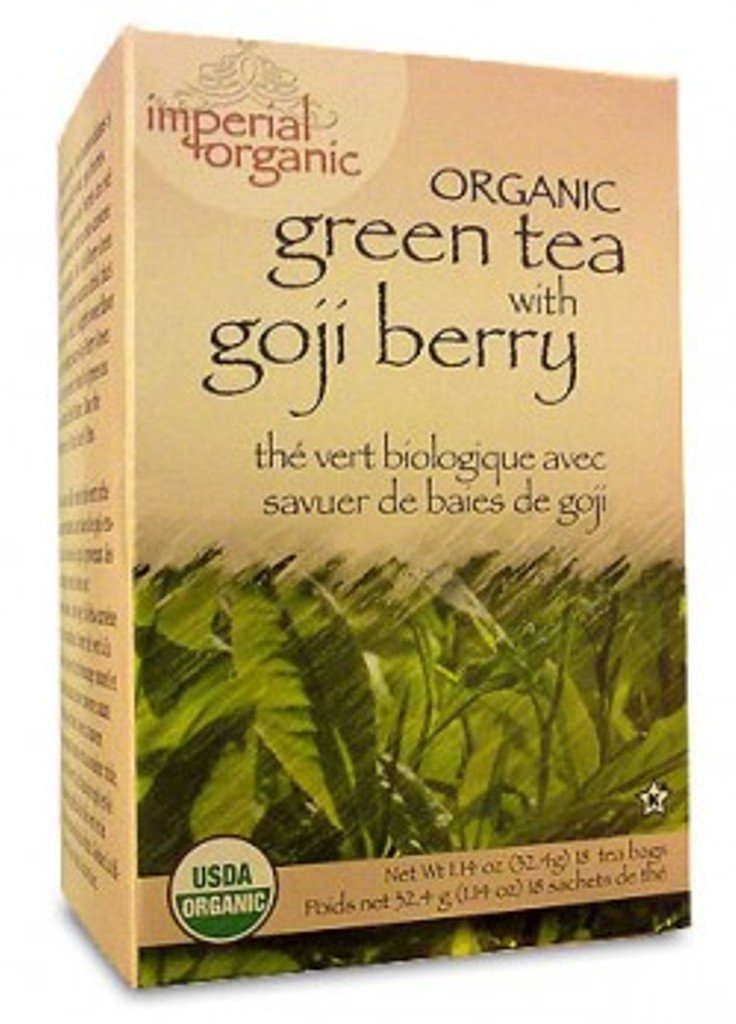
Item Name: Uncle Lee's Imperial Organic Tea - Green Goji Berry, 18-Count (Pack of 4)
Value: 72.0
Unit: Count

Price: 13.6